Reconstruction Agency

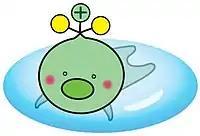
A character representing tritium, a radioisotope of hydrogen, appeared in an online flyer and video on the agency’s website on April 13, 2021 and was removed on the next day following criticism.

The establishment of the Reconstruction Agency received criticism for both the slow pace of its establishment, and for the location of its headquarters. Residents and officials in regions affected by the disaster, notably Yūhei Satō, governor of Fukushima Prefecture, publicly noted the lack of speed in which the agency was created: